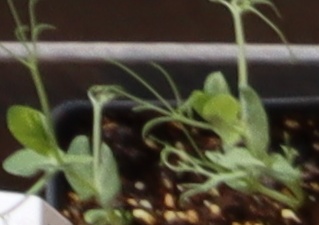
Label: Field Pea